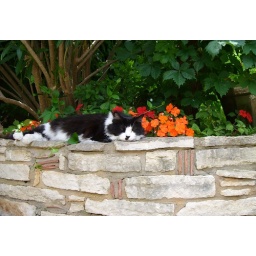
Sweetheart napping in the impatiens under the white oleander -- the limestone retaining wall is warm and the oleander provides shade